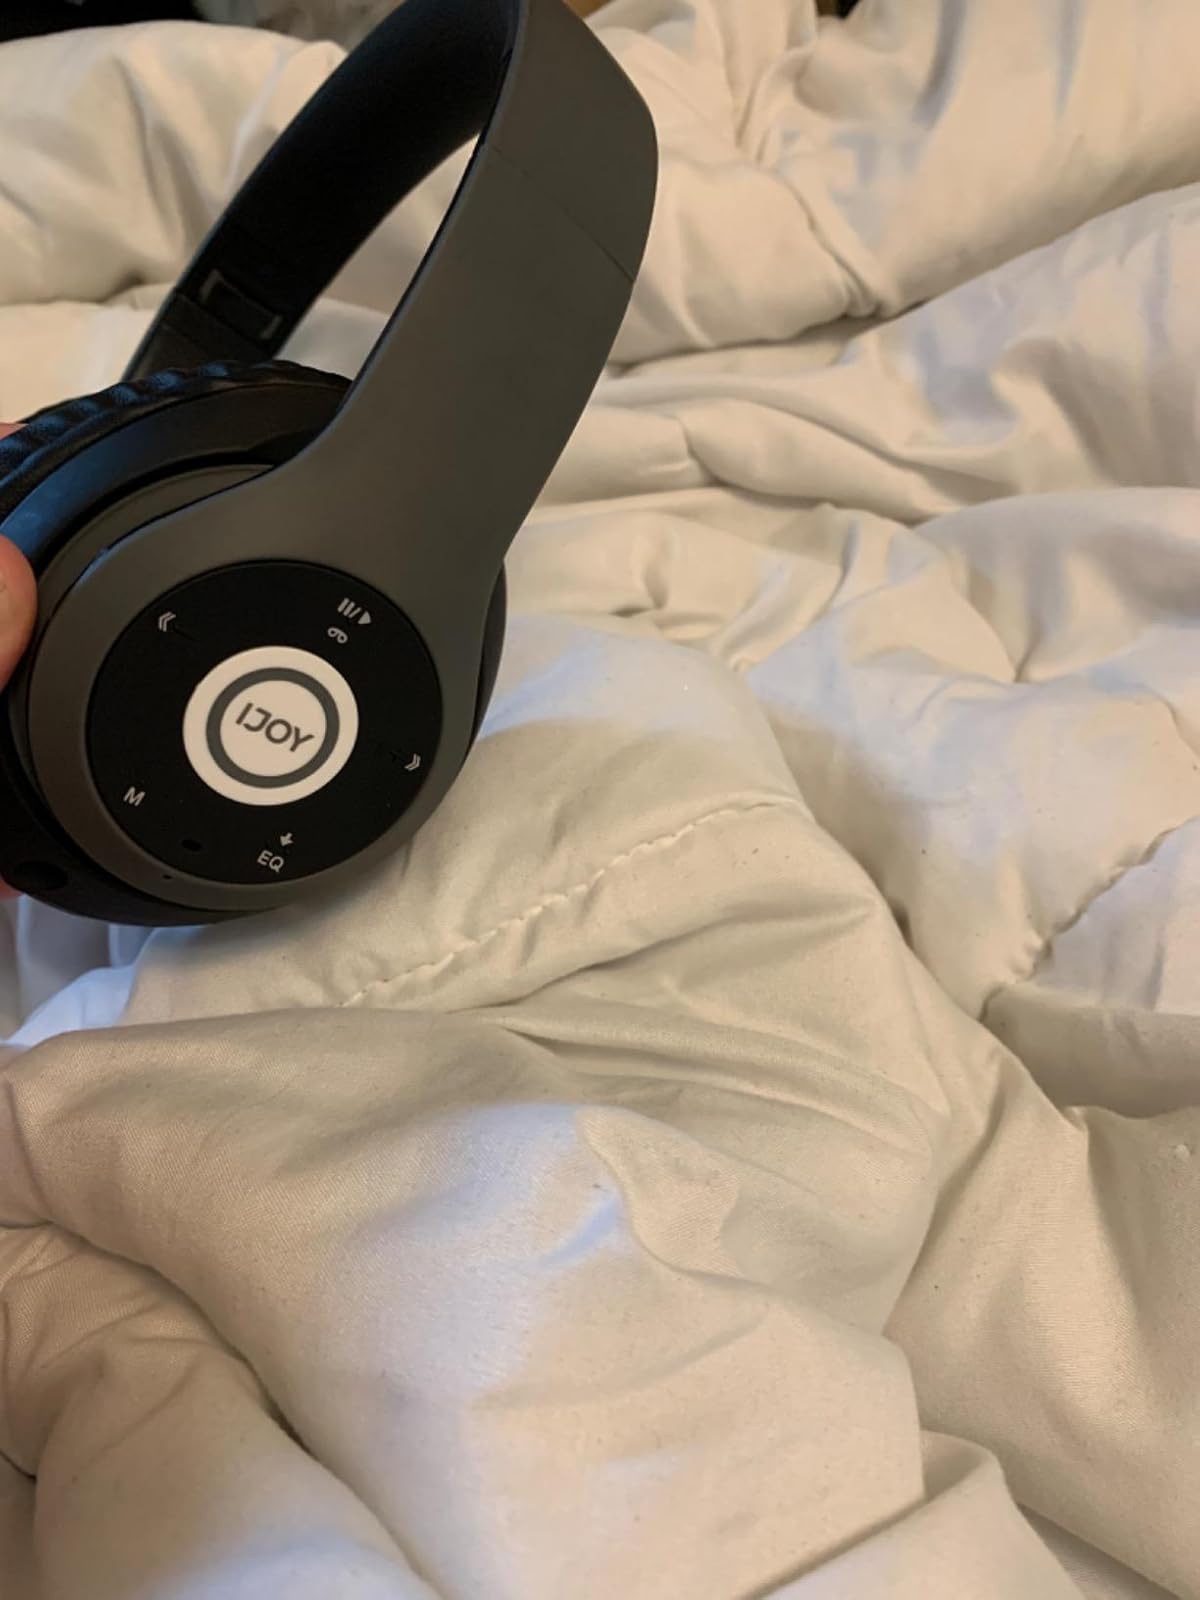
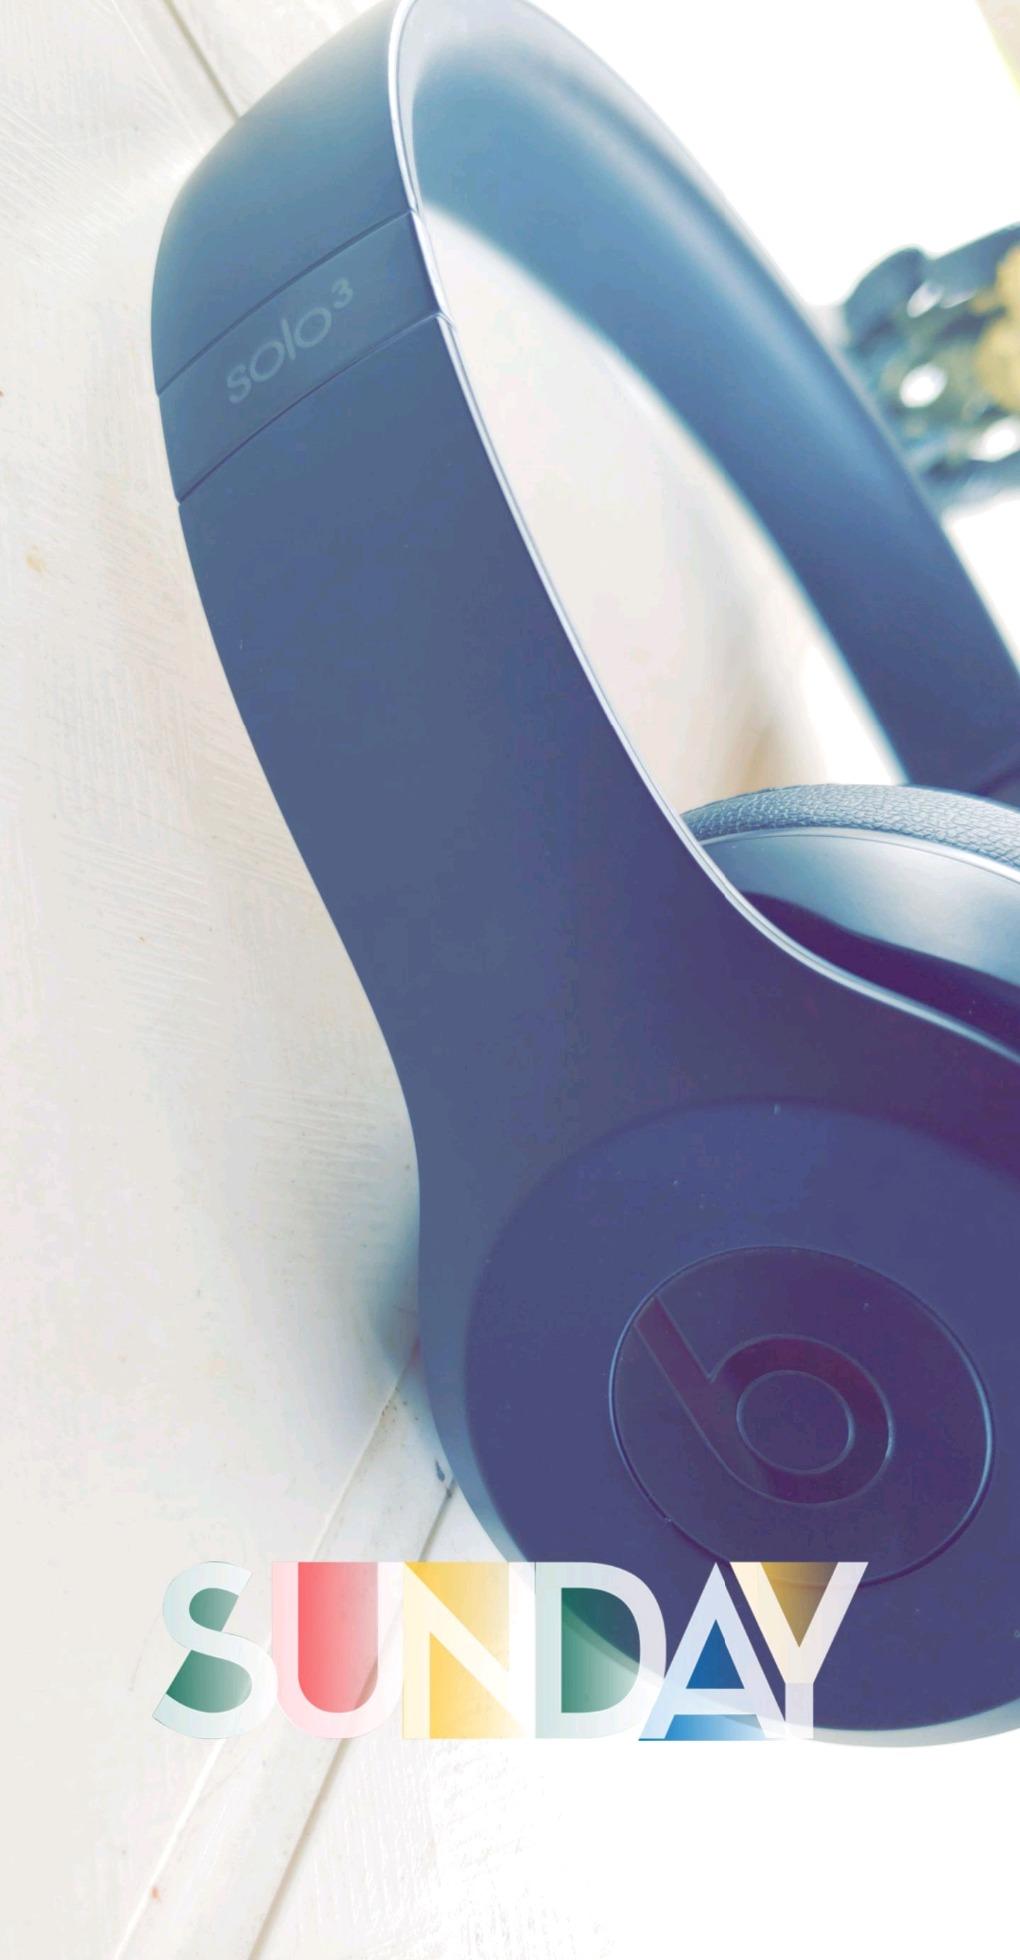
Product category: headphones
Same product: no